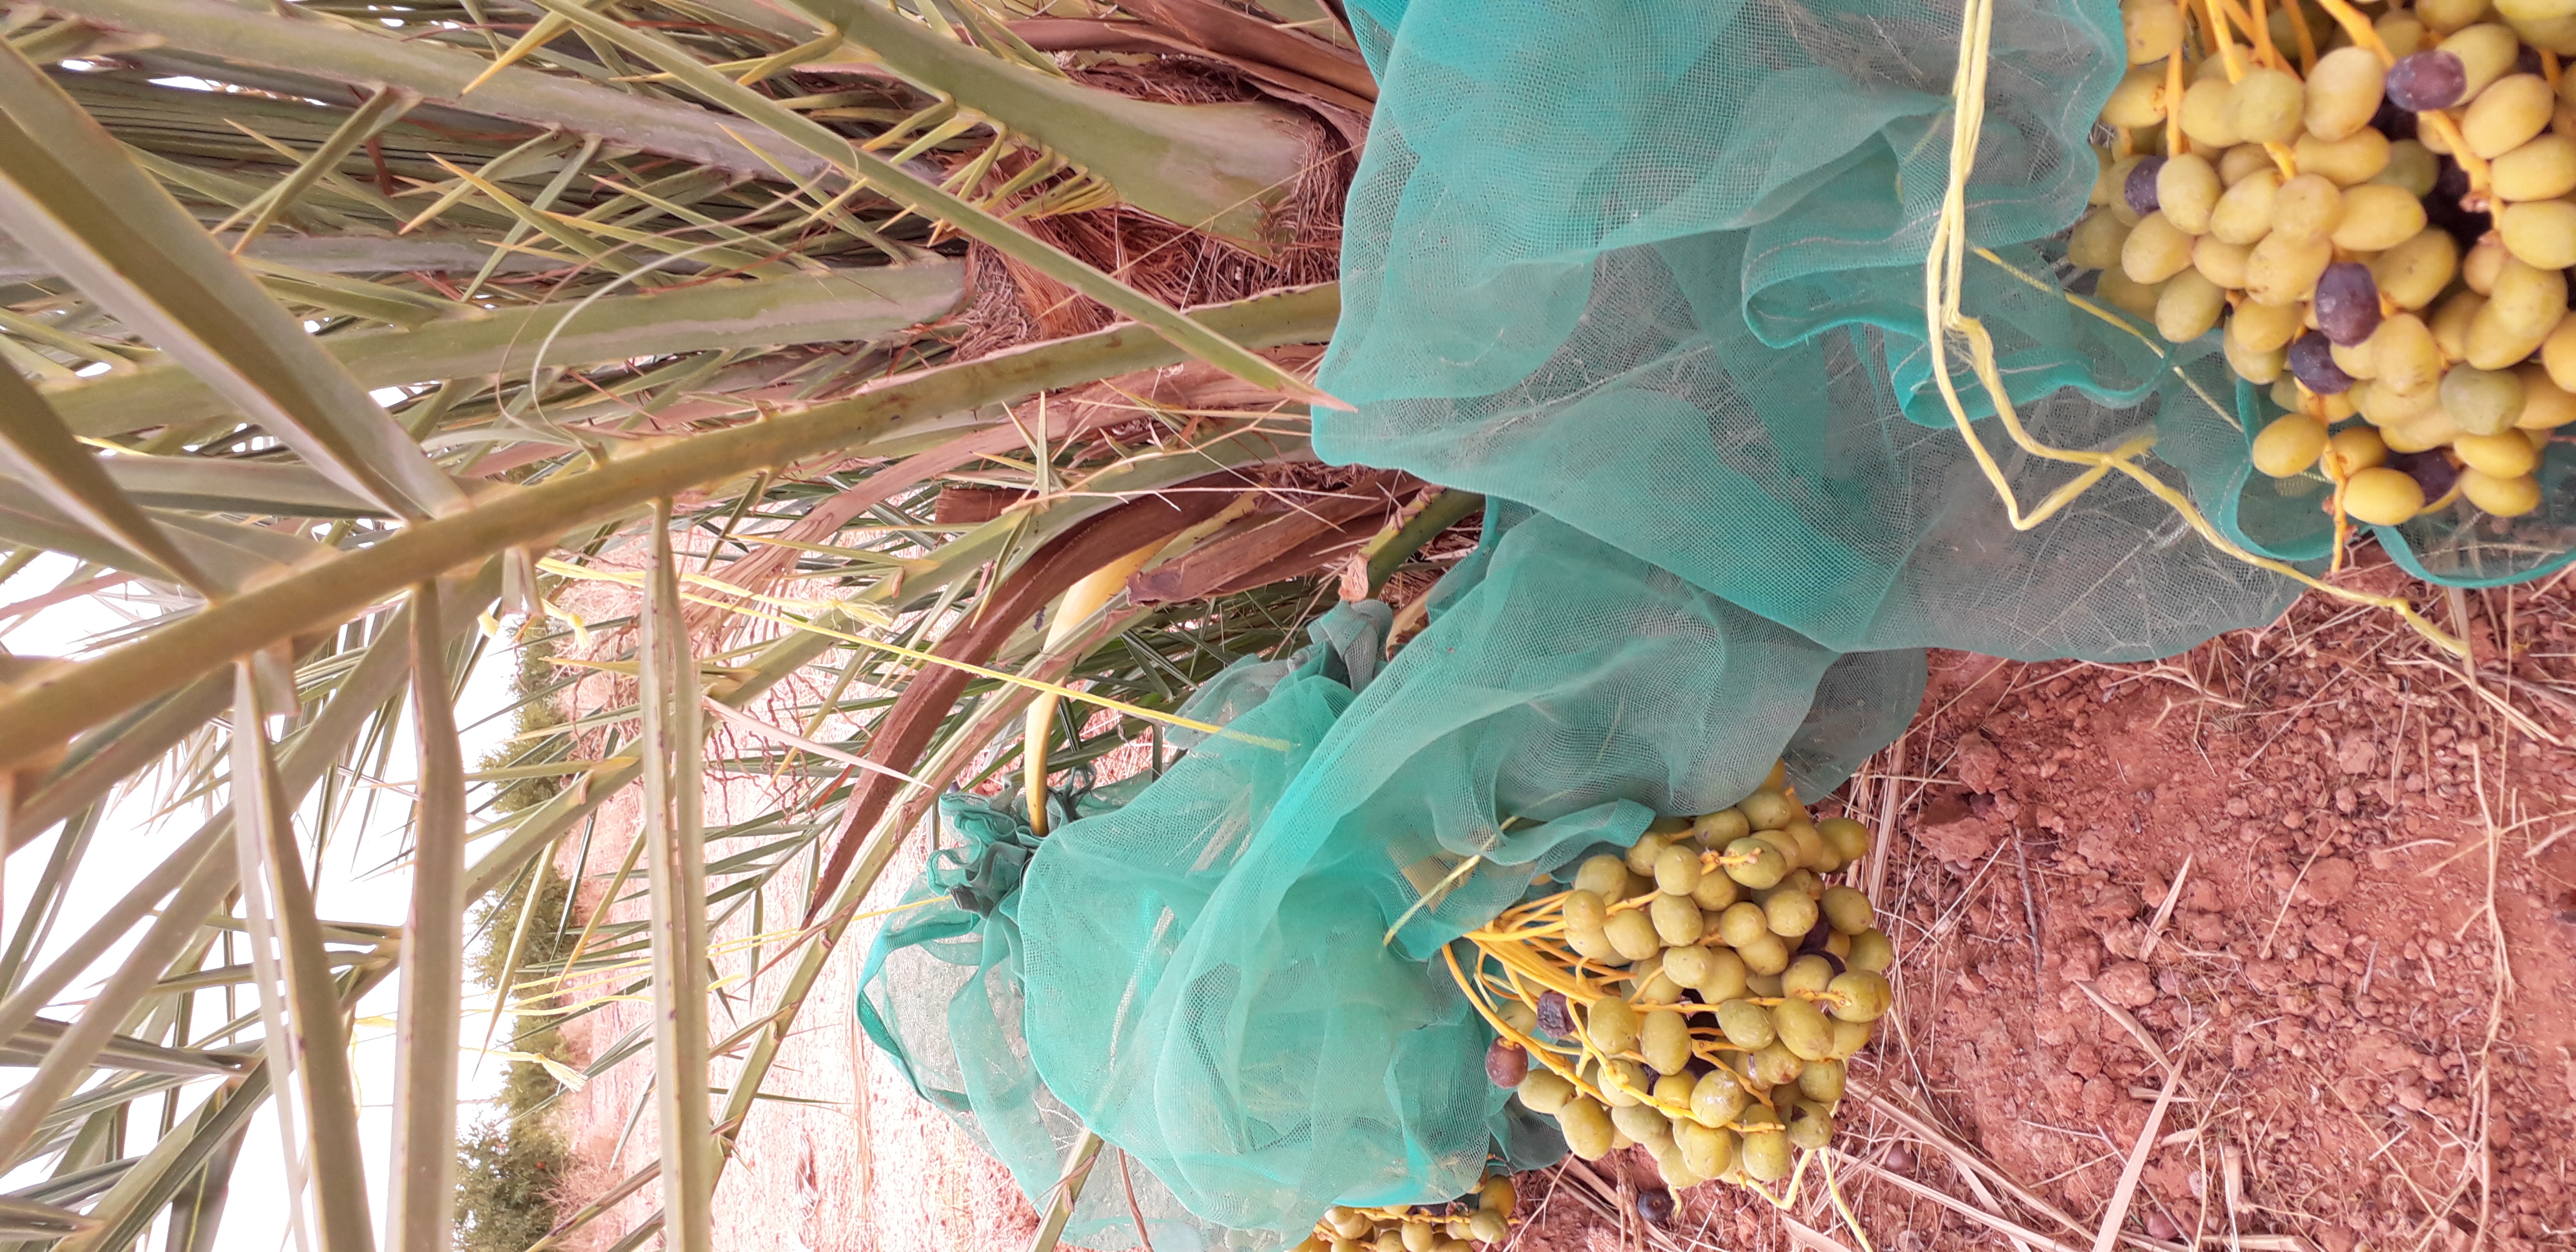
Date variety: kholt